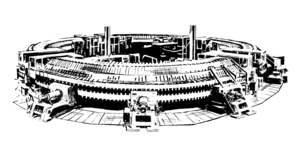
Le Cosmotron était un accélérateur de particules, en particulier un synchrotron à protons, au Laboratoire national de Brookhaven. Sa construction a été approuvée par la Commission de l'énergie atomique des États-Unis en 1948, il a atteint sa pleine énergie en 1953, et il a continué à fonctionner jusqu'en 1966 et a été démantelé en 1969. Il a été le premier accélérateur de particules à transmettre une énergie cinétique dans la gamme de GeV à une seule particule, accélérant les protons à 3,3 GeV. Il a également été le premier accélérateur à permettre l'extraction du faisceau de particules pour des expériences situées hors accélérateur. Il a été utilisé pour observer un certain nombre de mésons qui n'avaient été vus que dans les rayons cosmiques, et pour faire les premières découvertes de particules lourdes et instables conduisant à la confirmation expérimentale de la théorie de la production associée de particules étranges. Ce fut le premier accélérateur capable de produire tous les mésons positifs et négatifs détectés jusqu'à présent dans les rayons cosmiques. Ses découvertes incluent le premier méson vectoriel.